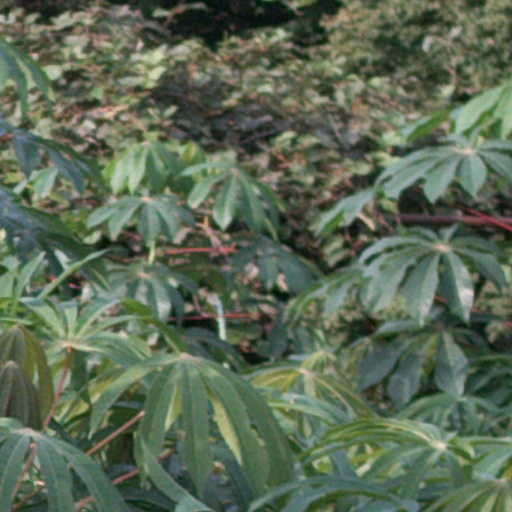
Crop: cassava